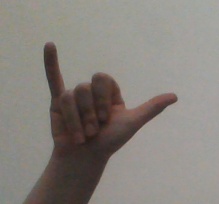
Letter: ya